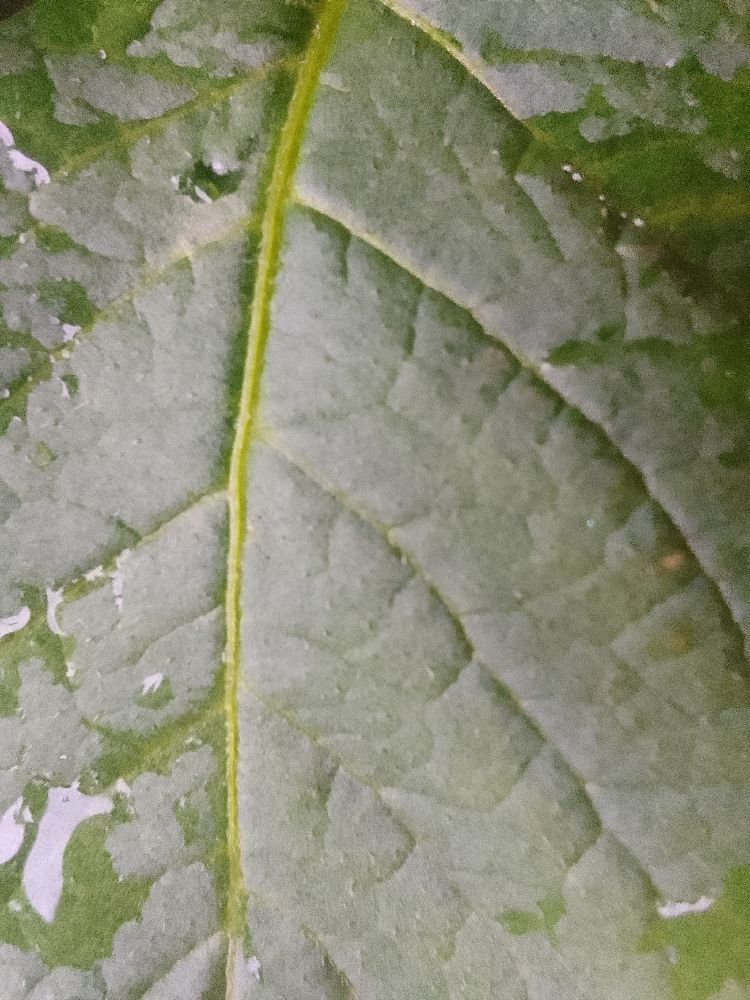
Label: Healthy